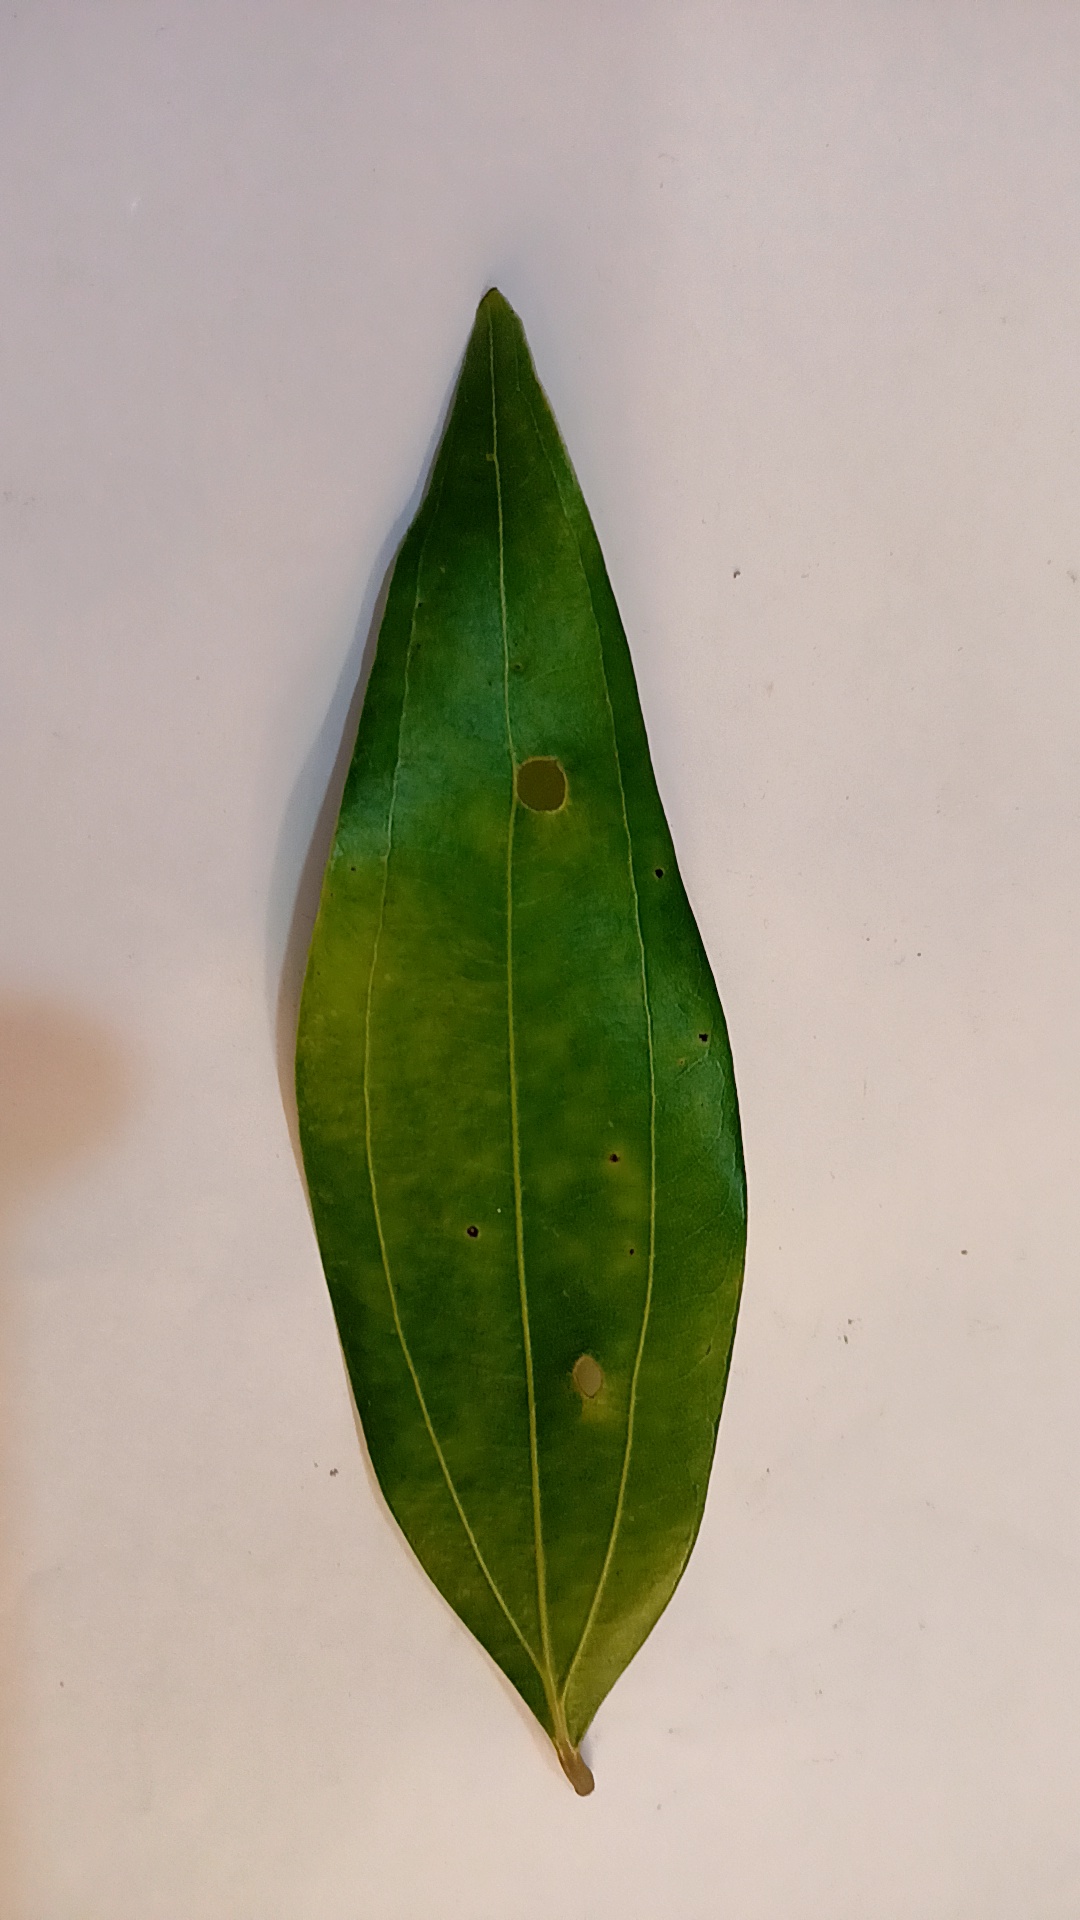
Label: Disease